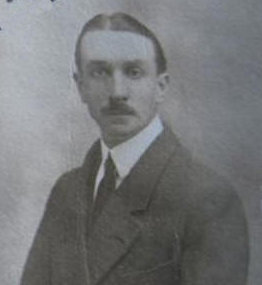
ฌ็อง เดอกู

| name = ฌ็อง เดอกู
| image = Jean Decoux 1919.jpg
| image_size = 200px
| caption = ฌ็อง เดอกู ค.ศ. 1919
| birth_place = บอร์โด
| death_place = ปารีส
| branch = กองทัพเรือฝรั่งเศส
| serviceyears = 1901-1949
| rank = พลเรือเอก
| commands = ตำแหน่งข้าหลวงใหญ่อินโดจีนฝรั่งเศสผู้บัญชาการกองทัพเรืออินโดจีนฝรั่งเศส
ฌ็อง เดอกู (; 5 พฤษภาคม พ.ศ. 2427 – 21 ตุลาคม พ.ศ. 2506) นายทหารเรือแห่งกองทัพเรือฝรั่งเศสชาวเมืองบอร์โด อดีตข้าหลวงใหญ่แห่งอินโดจีนฝรั่งเศสในช่วง พ.ศ. 2483 - 2488 ภายใต้การปกครองของรัฐบาลฝรั่งเศสเขตวีชีซึ่งอยู่ในระหว่างสงครามโลกครั้งที่ 2
ภารกิจของพลเรือเอกเดอกูในอินโดจีนฝรั่งเศสในระยะแรกสวนทางกับนโยบายการเอาใจจักรวรรดิญี่ปุ่นที่กำลังเข้ามามีอิทธิพลในเอเชียตะวันออกเฉียงใต้ ซึ่งเป็นนโยบายที่พลเอกฌอร์ฌ คาทรู ข้าหลวงอินโดจีนฝรั่งเศสคนก่อนได้ดำเนินการไว้ แต่สถานการณ์ทางการเมืองระยะต่อมาก็ได้บังคับให้เขาจำต้องดำเนินตามนโยบายเก่าต่อไป
ตามรายงานกล่าวว่าพลเรือเอกเดอกูได้รับคำขอจากกองทัพจักรวรรดิญี่ปุ่นให้เคลื่อนทัพผ่านแคว้นตังเกี๋ย (เวียดนามภาคเหนือในปัจจุบัน) ในช่วงต้นเดือนสิงหาคม พ.ศ. 2483 เพื่อสร้างฐานทัพอากาศและสกัดกั้นการสนับสนุนทางทหารในประเทศจีนของกองทัพสัมพันธมิตร เขาได้พยายามส่งโทรเลขไปยังรัฐบาลฝรั่งเศสเขตวีชีเพื่อขอความช่วยเหลือ แต่รัฐบาลกลางไม่สามารถช่วยเหลือได้ พลเรือเอกเดอกูจึงจำต้องลงนามในสนธิสัญญากับกองทัพจักรวรรดิญี่ปุ่นในวันที่ 20 กันยายน พ.ศ. 2483 เพื่อเปิดเมืองท่าไฮฟองให้ญี่ปุ่นเข้ามาตั้งฐานทัพได้
ด้านการบริหารอาณานิคมอินโดจีนฝรั่งเศส พลเรือเอกเดอกูได้ทำงานเพื่อพยายามยกระดับความสัมพันธ์ระหว่างฝรั่งเศสกับแคว้นเวียดนามต่าง ๆ โดยจัดตั้งสภาบริหารซึ่งมีสมาชิกเป็นชาวฝรั่งเศสและชาวเวียดนามในจำนวนเท่า ๆ กัน และจัดให้ข้าราชการในอาณานิคมที่เป็นชาวได้รับเงินเดือนเท่ากับข้าราชการชาวฝรั่งเศส
ใน พ.ศ. 2488 กองทัพจักรวรรดิญี่ปุ่นได้เข้ามาควบคุมอินโดจีนฝรั่งเศสโดยตรงและขับพลเรือเอกเดอกูออกจากตำแหน่งข้าหลวงใหญ่อินโดจีนฝรั่งเศส เพื่อจัดตั้งรัฐบาลหุ่นเชิดในอาณานิคมขึ้น
หลังสิ้นสุดสงคราม พลเรือเอกเดอกูถูกจับกุมในข้อหาอาชญากรสงคราม แต่ภายหลังได้พิสูจน์ว่าตนเองไม่มีความผิด เขาจึงได้รับการคืนยศและสิทธิต่าง ๆ ใน พ.ศ. 2492Jennings, Eric "Vichy in the Tropics: Petain's National Revolution in Madagascar, Guadeloupe, and Indochina", 1940-44 Stanford University Press, 2004 ISBN 0804750475
==อ้างอิง==
หมวดหมู่:ทหารเรือชาวฝรั่งเศส
หมวดหมู่:พลเรือเอกชาวฝรั่งเศส
หมวดหมู่:พลเรือเอกในสงครามโลกครั้งที่สอง
หมวดหมู่:ผู้สำเร็จราชการอินโดจีนของฝรั่งเศส
หมวดหมู่:ผู้นำการทหารในสงครามโลกครั้งที่สอง
หมวดหมู่:บุคคลในกรณีพิพาทอินโดจีน
หมวดหมู่:ความสัมพันธ์ไทย–ฝรั่งเศส
หมวดหมู่:บุคคลจากบอร์โด
หมวดหมู่:บุคคลในประวัติศาสตร์กรุงรัตนโกสินทร์